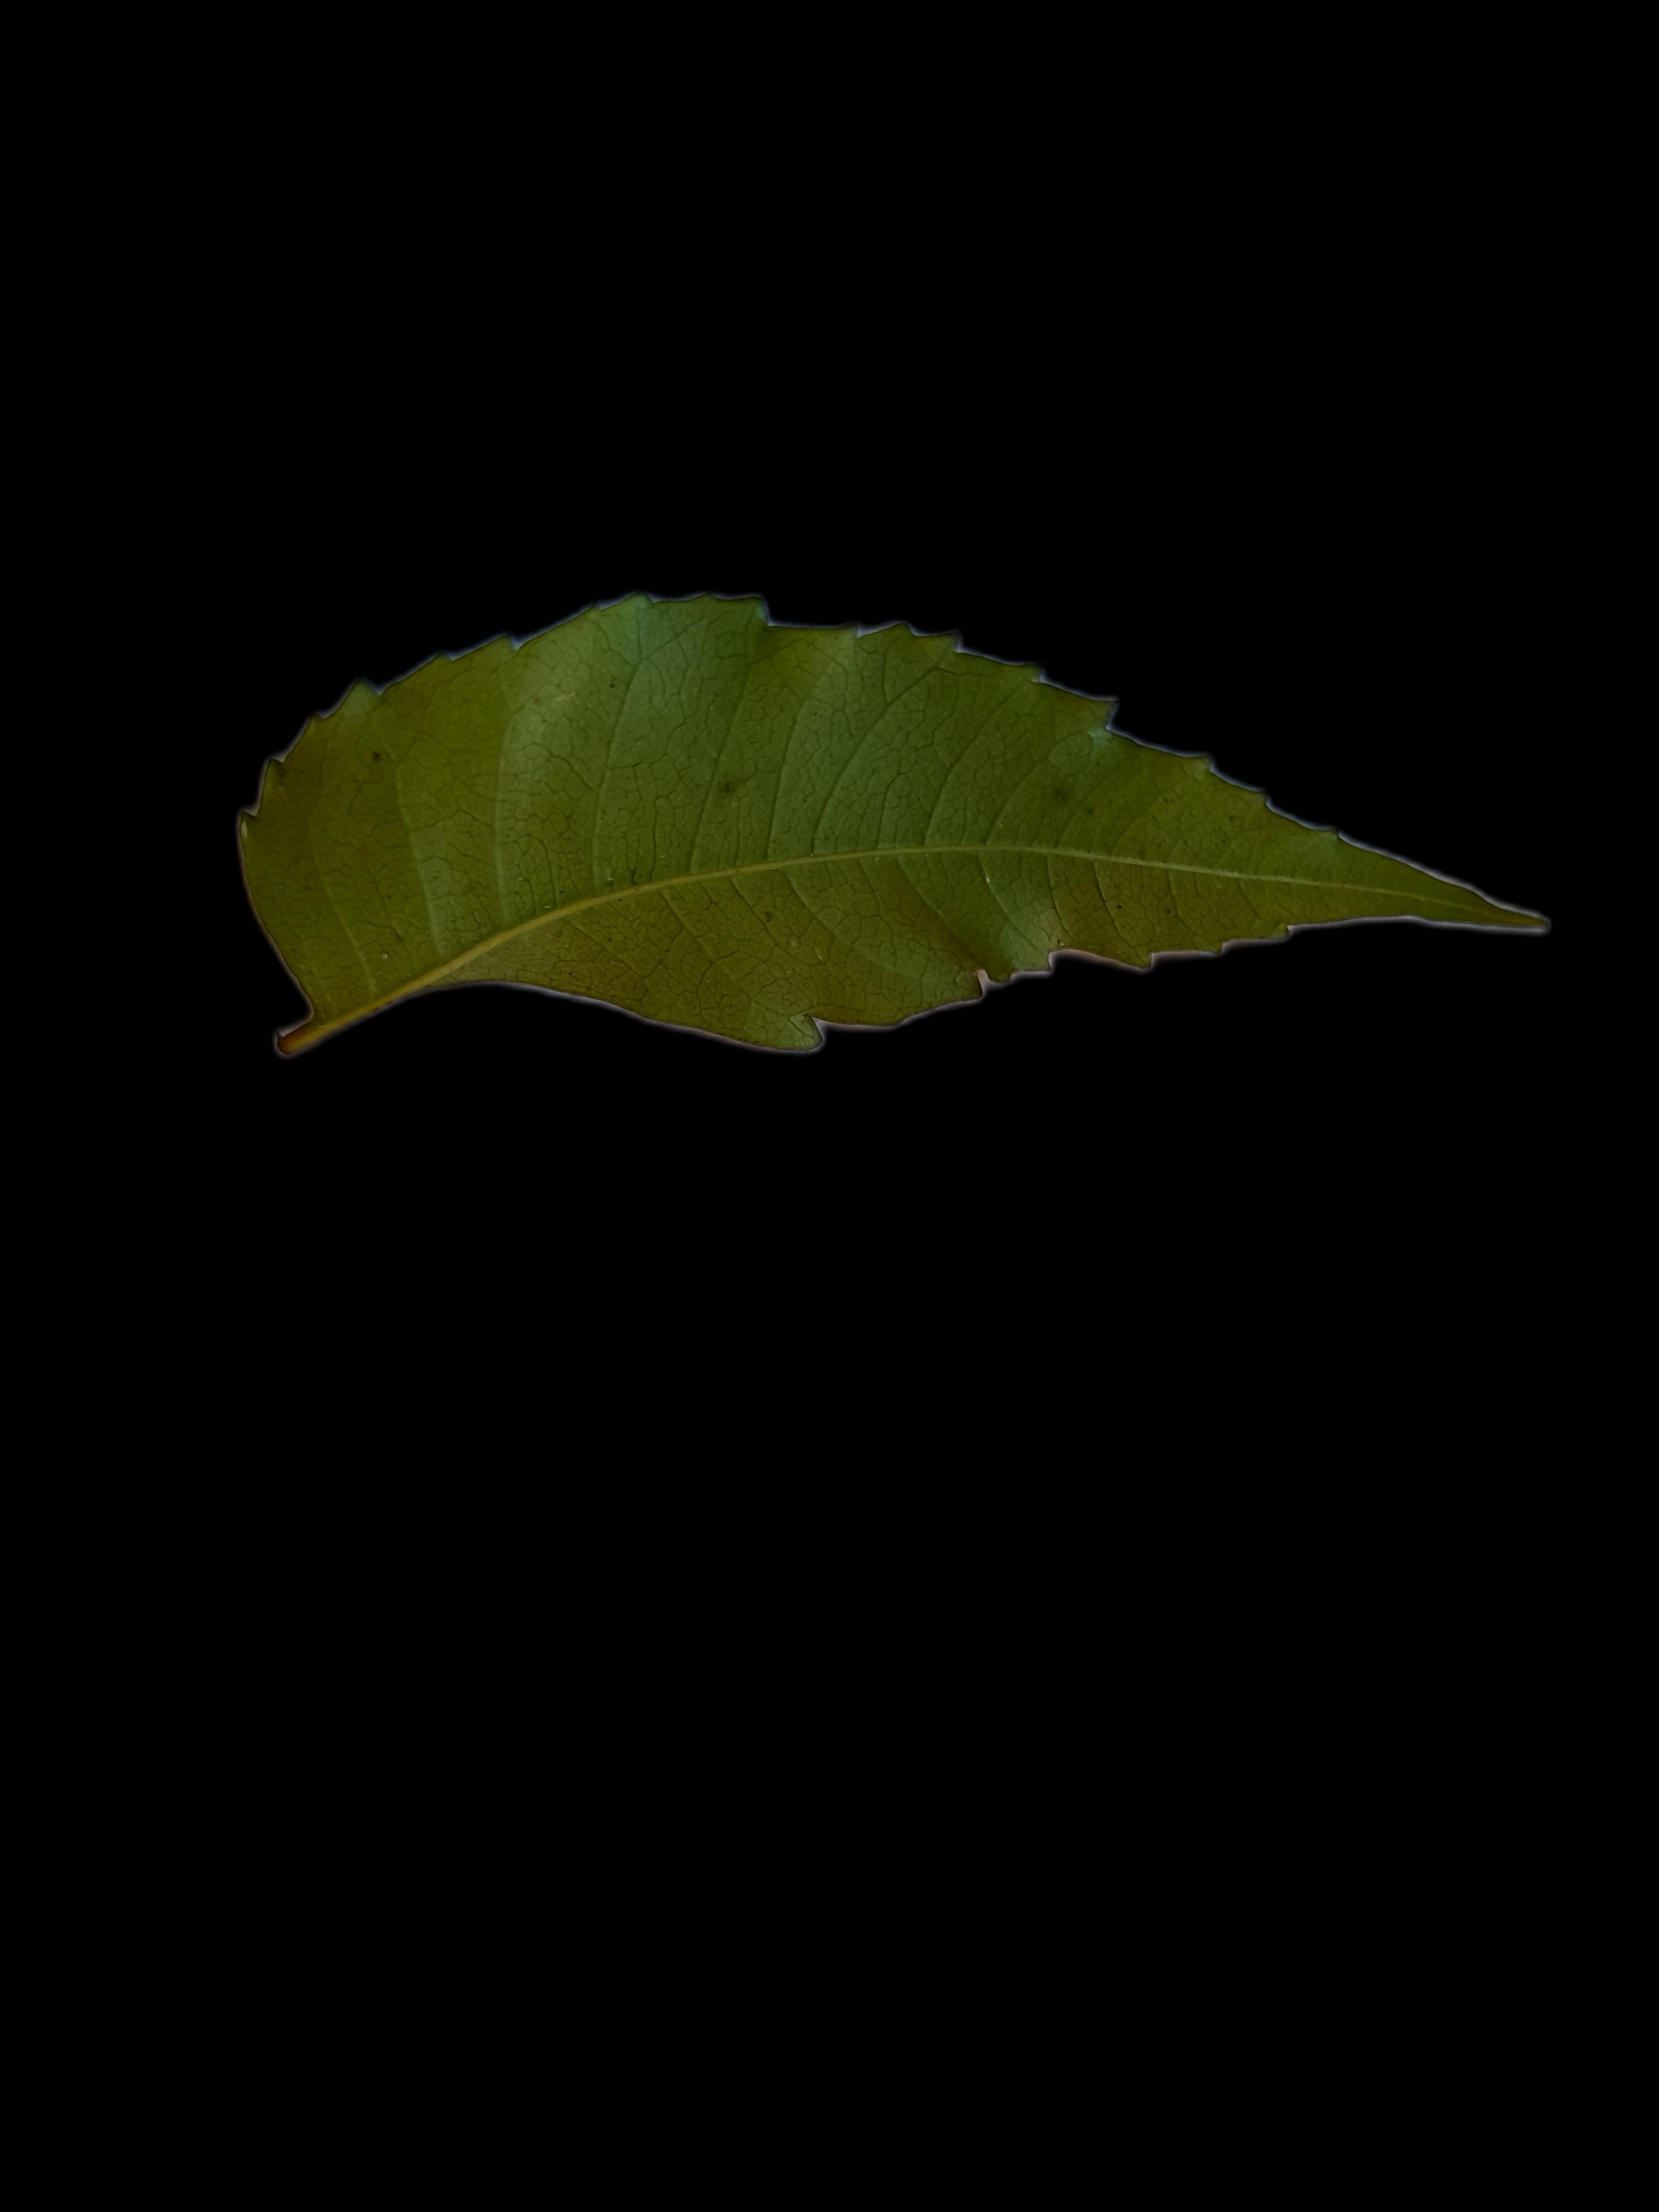
Plant: Neem